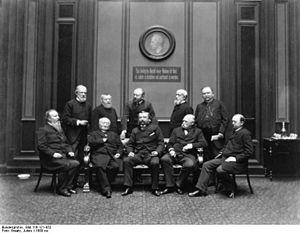
Le Reichstag [ʁajʃstaɡ] était l’assemblée parlementaire représentant le peuple allemand dans son ensemble sous l’Empire allemand, de 1871 à 1918 ; il a été créé en 1867 pour la Confédération de l’Allemagne du Nord et maintenu lors de la transformation constitutionnelle de 1871. Il est un des symboles de l'unité allemande avec le Kaiser, il en est également le principal organe démocratique. Communément avec la chambre haute, le Bundesrat, il exerce le pouvoir législatif et vote le budget de l'Empire. Il dispose certes d'un certain pouvoir de contrôle sur l'exécutif et peut attirer l'attention de l'opinion publique sur certains points, il n'en reste pas moins qu'il reste largement tributaire des choix du gouvernement et du chancelier impérial en particulier. Ainsi ce dernier n'est pas nommé par le parlement et n'a pas besoin de sa confiance. À l'inverse, il dispose d'un pouvoir de dissolution face au Reichstag. Toutes ses séances sont publiques.